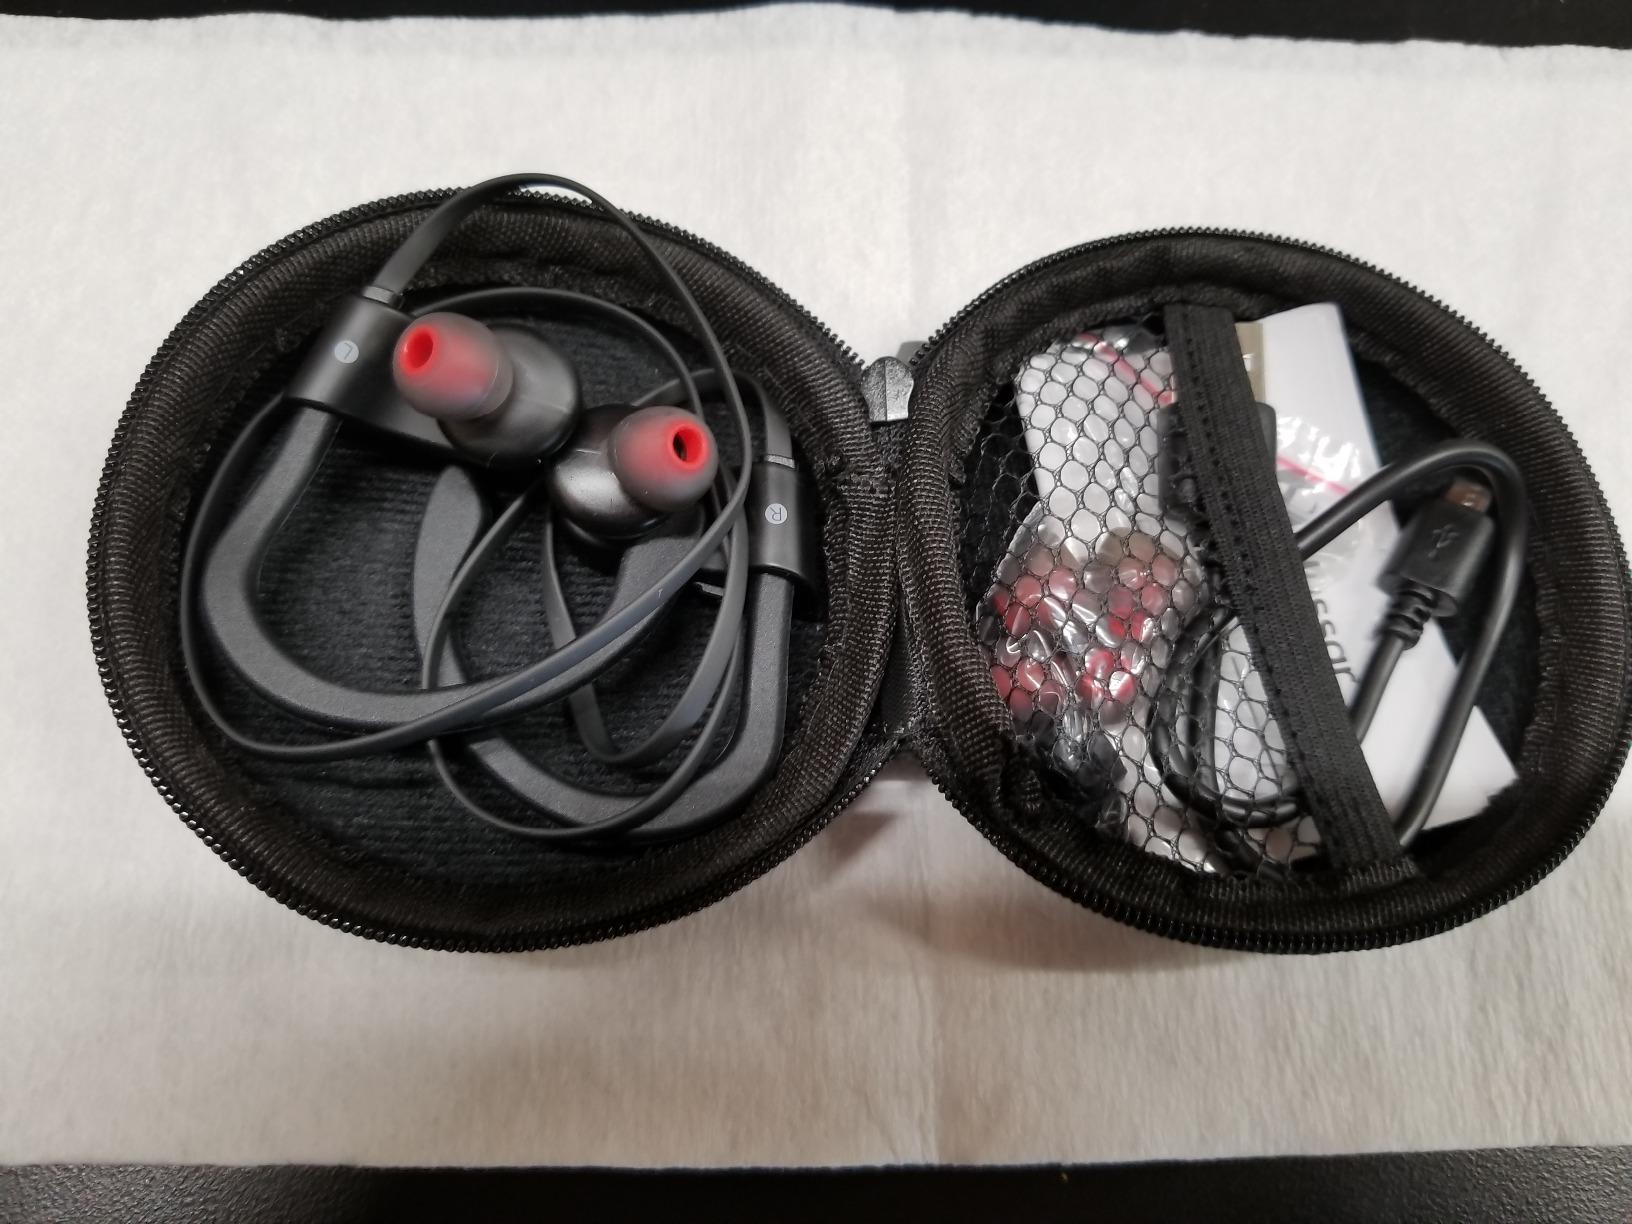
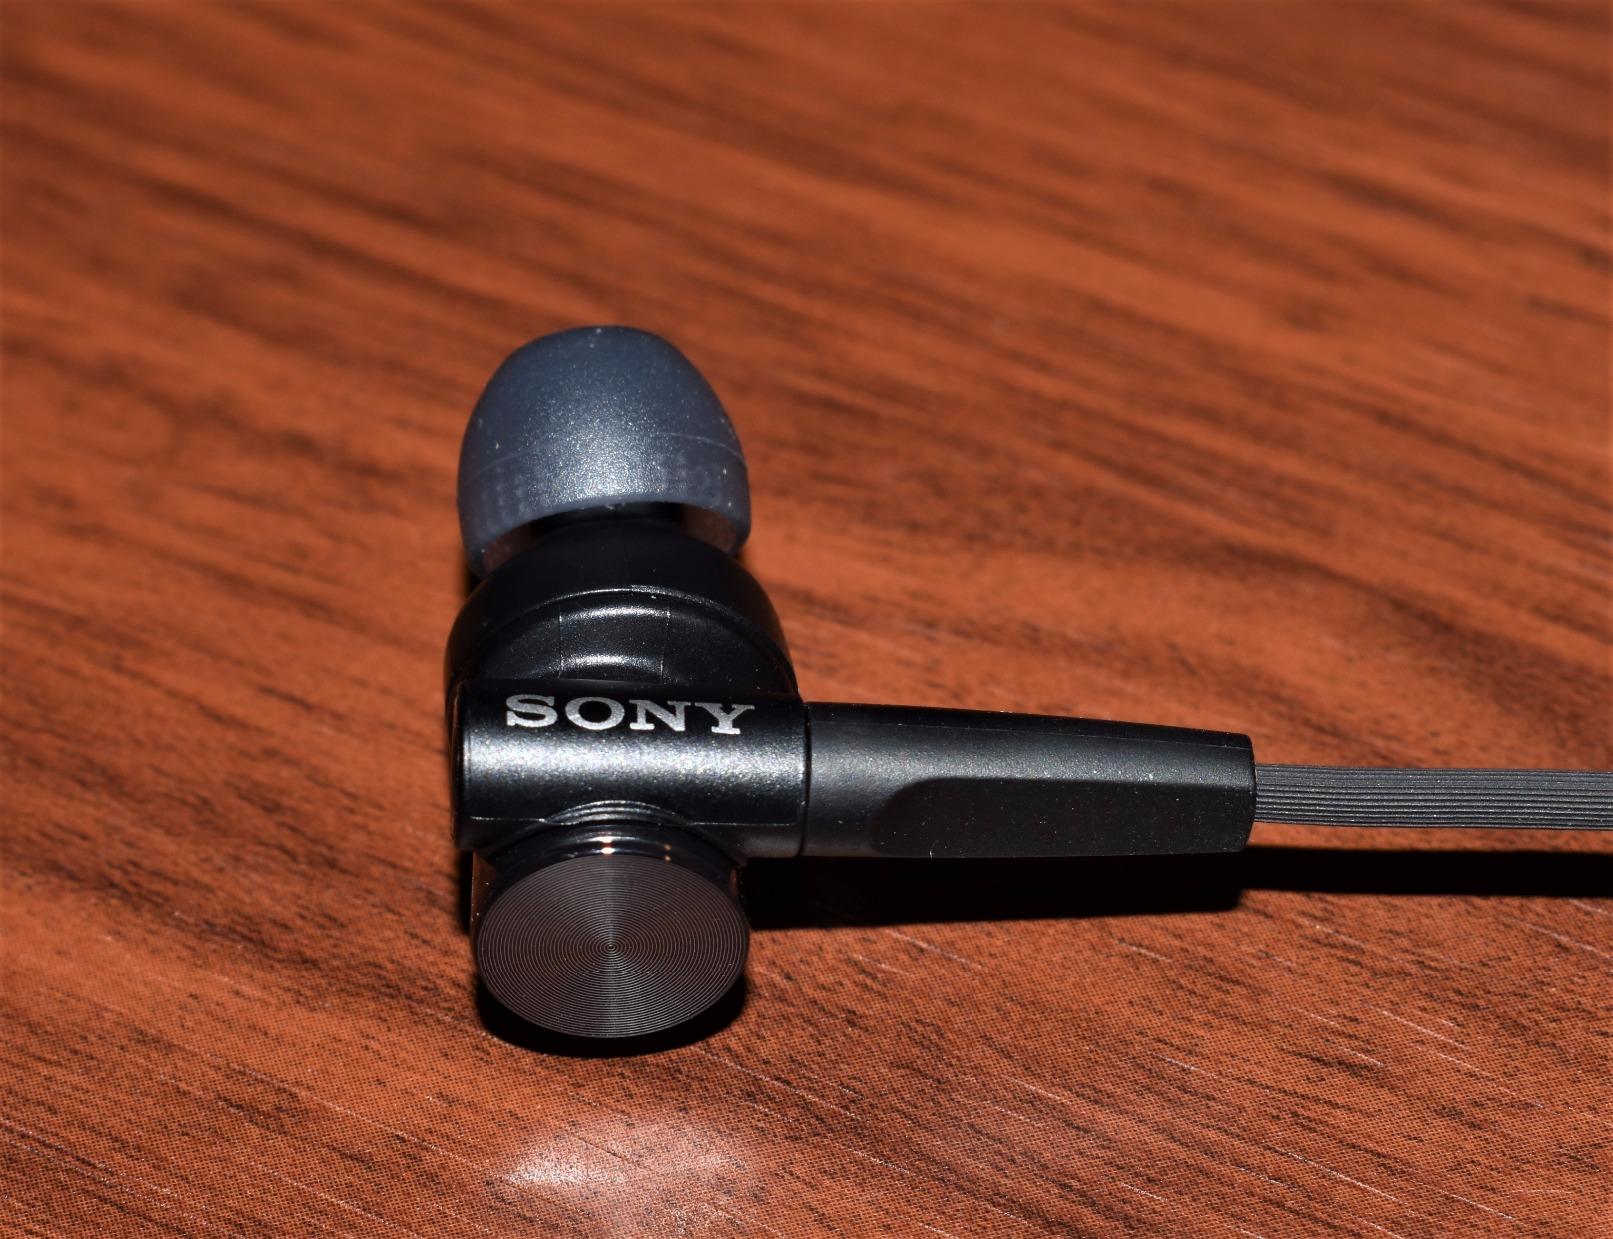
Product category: headphones
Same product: no